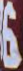
Number: 6